Crypton Future Media

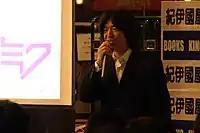
On October 12, 2008, Crypton president Hiroyuki Itō made a speech at the Science Café titled "Hatsune Miku Night - the diva transcending science" in Sapporo.

Crypton is best known for production and sales of speech synthesis software for computer music. Its products use the Vocaloid singing synthesis engine developed by Yamaha Corporation; they were also charged with finding and contacting English studios in order to gain recommendations for the English version of the Vocaloid software. The company released Meiko in 2004 and Kaito in 2006, who were originally developed by Yamaha leaving the commercial release to Crypton Future Media. The company then released the first Vocaloid developed by them, and member of the official Character Vocal Series, Hatsune Miku, which used the upgraded engine Vocaloid 2. The success of the Hatsune Miku Voicebank in Japan (and later in other countries) greatly raised Crypton's profile. The second Character Vocal Series are Kagamine Rin and Len and the third Megurine Luka. Because the popularity of these Vocaloids grew, Crypton launched the website Piapro to upload fan-made content and its own music label KarenT to sell Vocaloid songs.